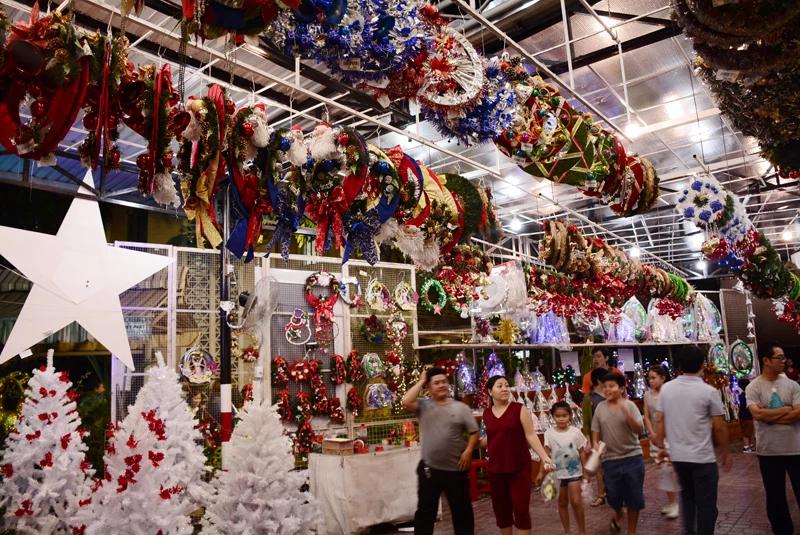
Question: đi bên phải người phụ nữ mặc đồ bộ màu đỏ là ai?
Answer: đi bên phải người phụ nữ mặc đồ bộ màu đỏ là người đàn ông mặc áo thun xám